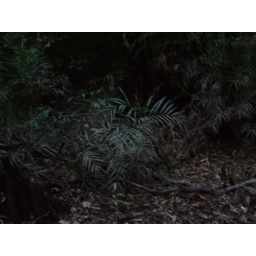
Just a spooky-looking plant in the forest